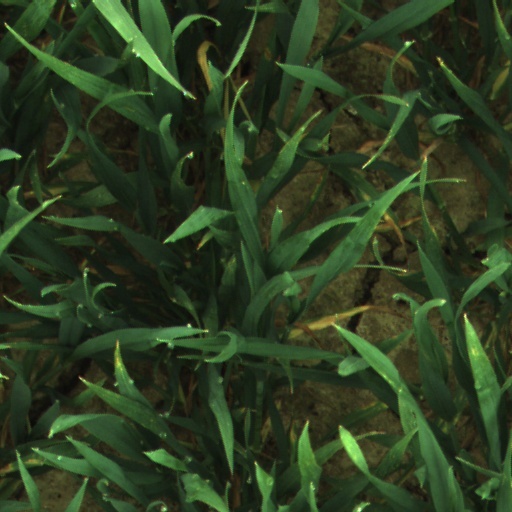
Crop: wheat